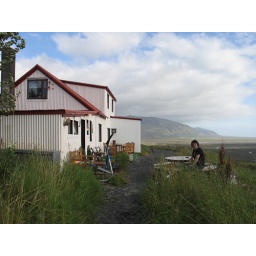
this is where we stayed in skaftafell - cute huts by a farmhouse on the side of the mountain